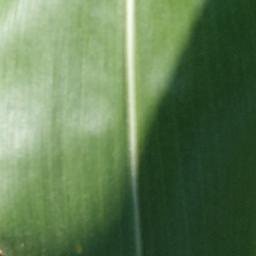
Label: Corn_(Maize)___Healthy